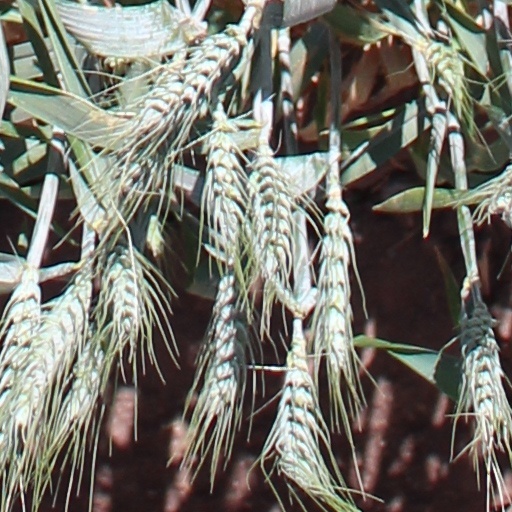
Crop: wheat